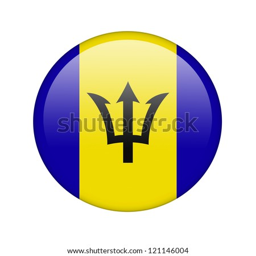
the flag in the form of a glossy icon .